Horrible Histories (book series)

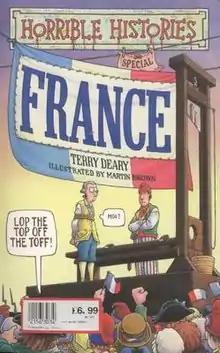
The former front cover of the "Horrible Histories" special "France"

Horrible Histories is a series of illustrated history books published in the United Kingdom by Scholastic, and part of the "Horrible Histories" franchise. The books are written by Terry Deary, Peter Hepplewhite, and Neil Tonge, and illustrated by Martin Brown, Mike Phillips, Philip Reeve, and Kate Sheppard.